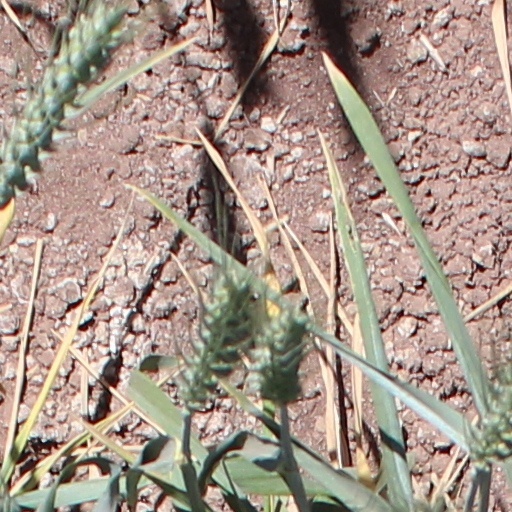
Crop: wheat